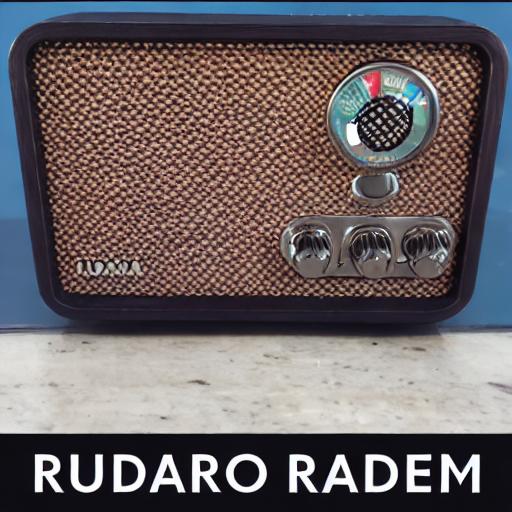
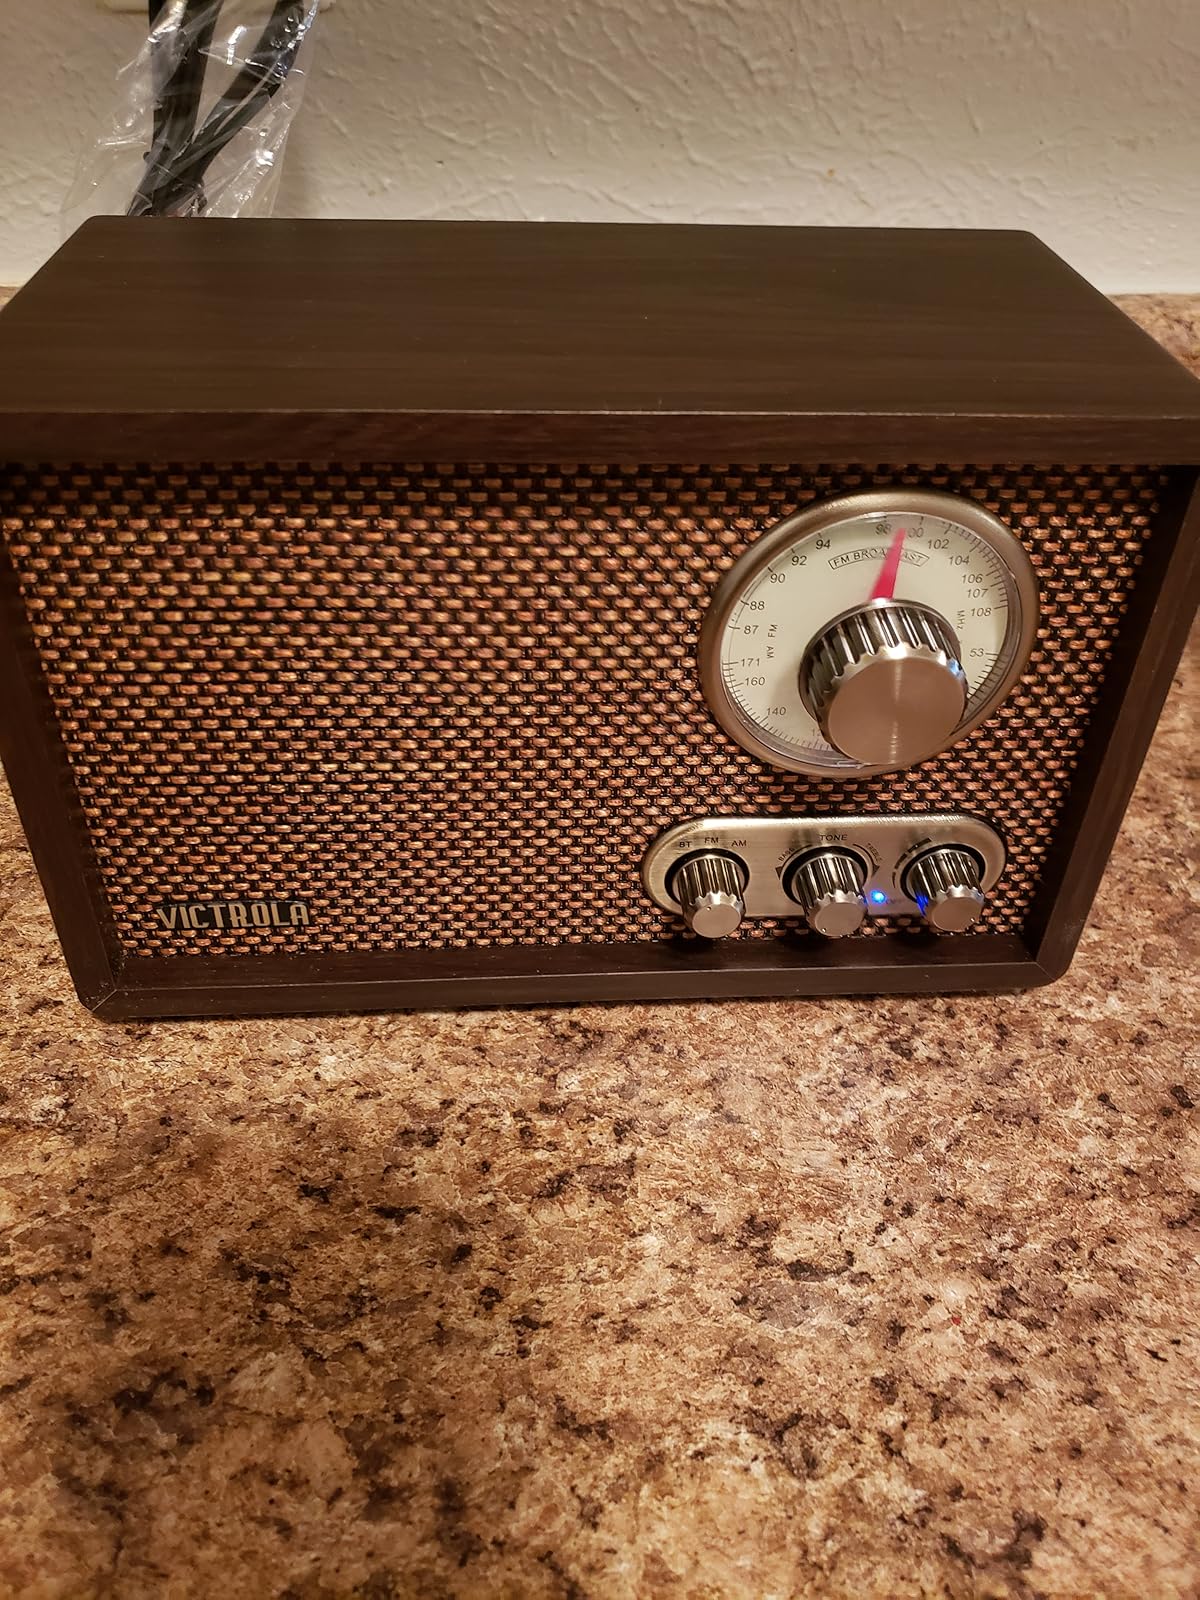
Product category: radio
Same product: no